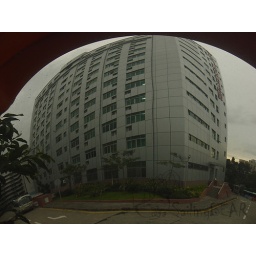
Convex mirror beside road